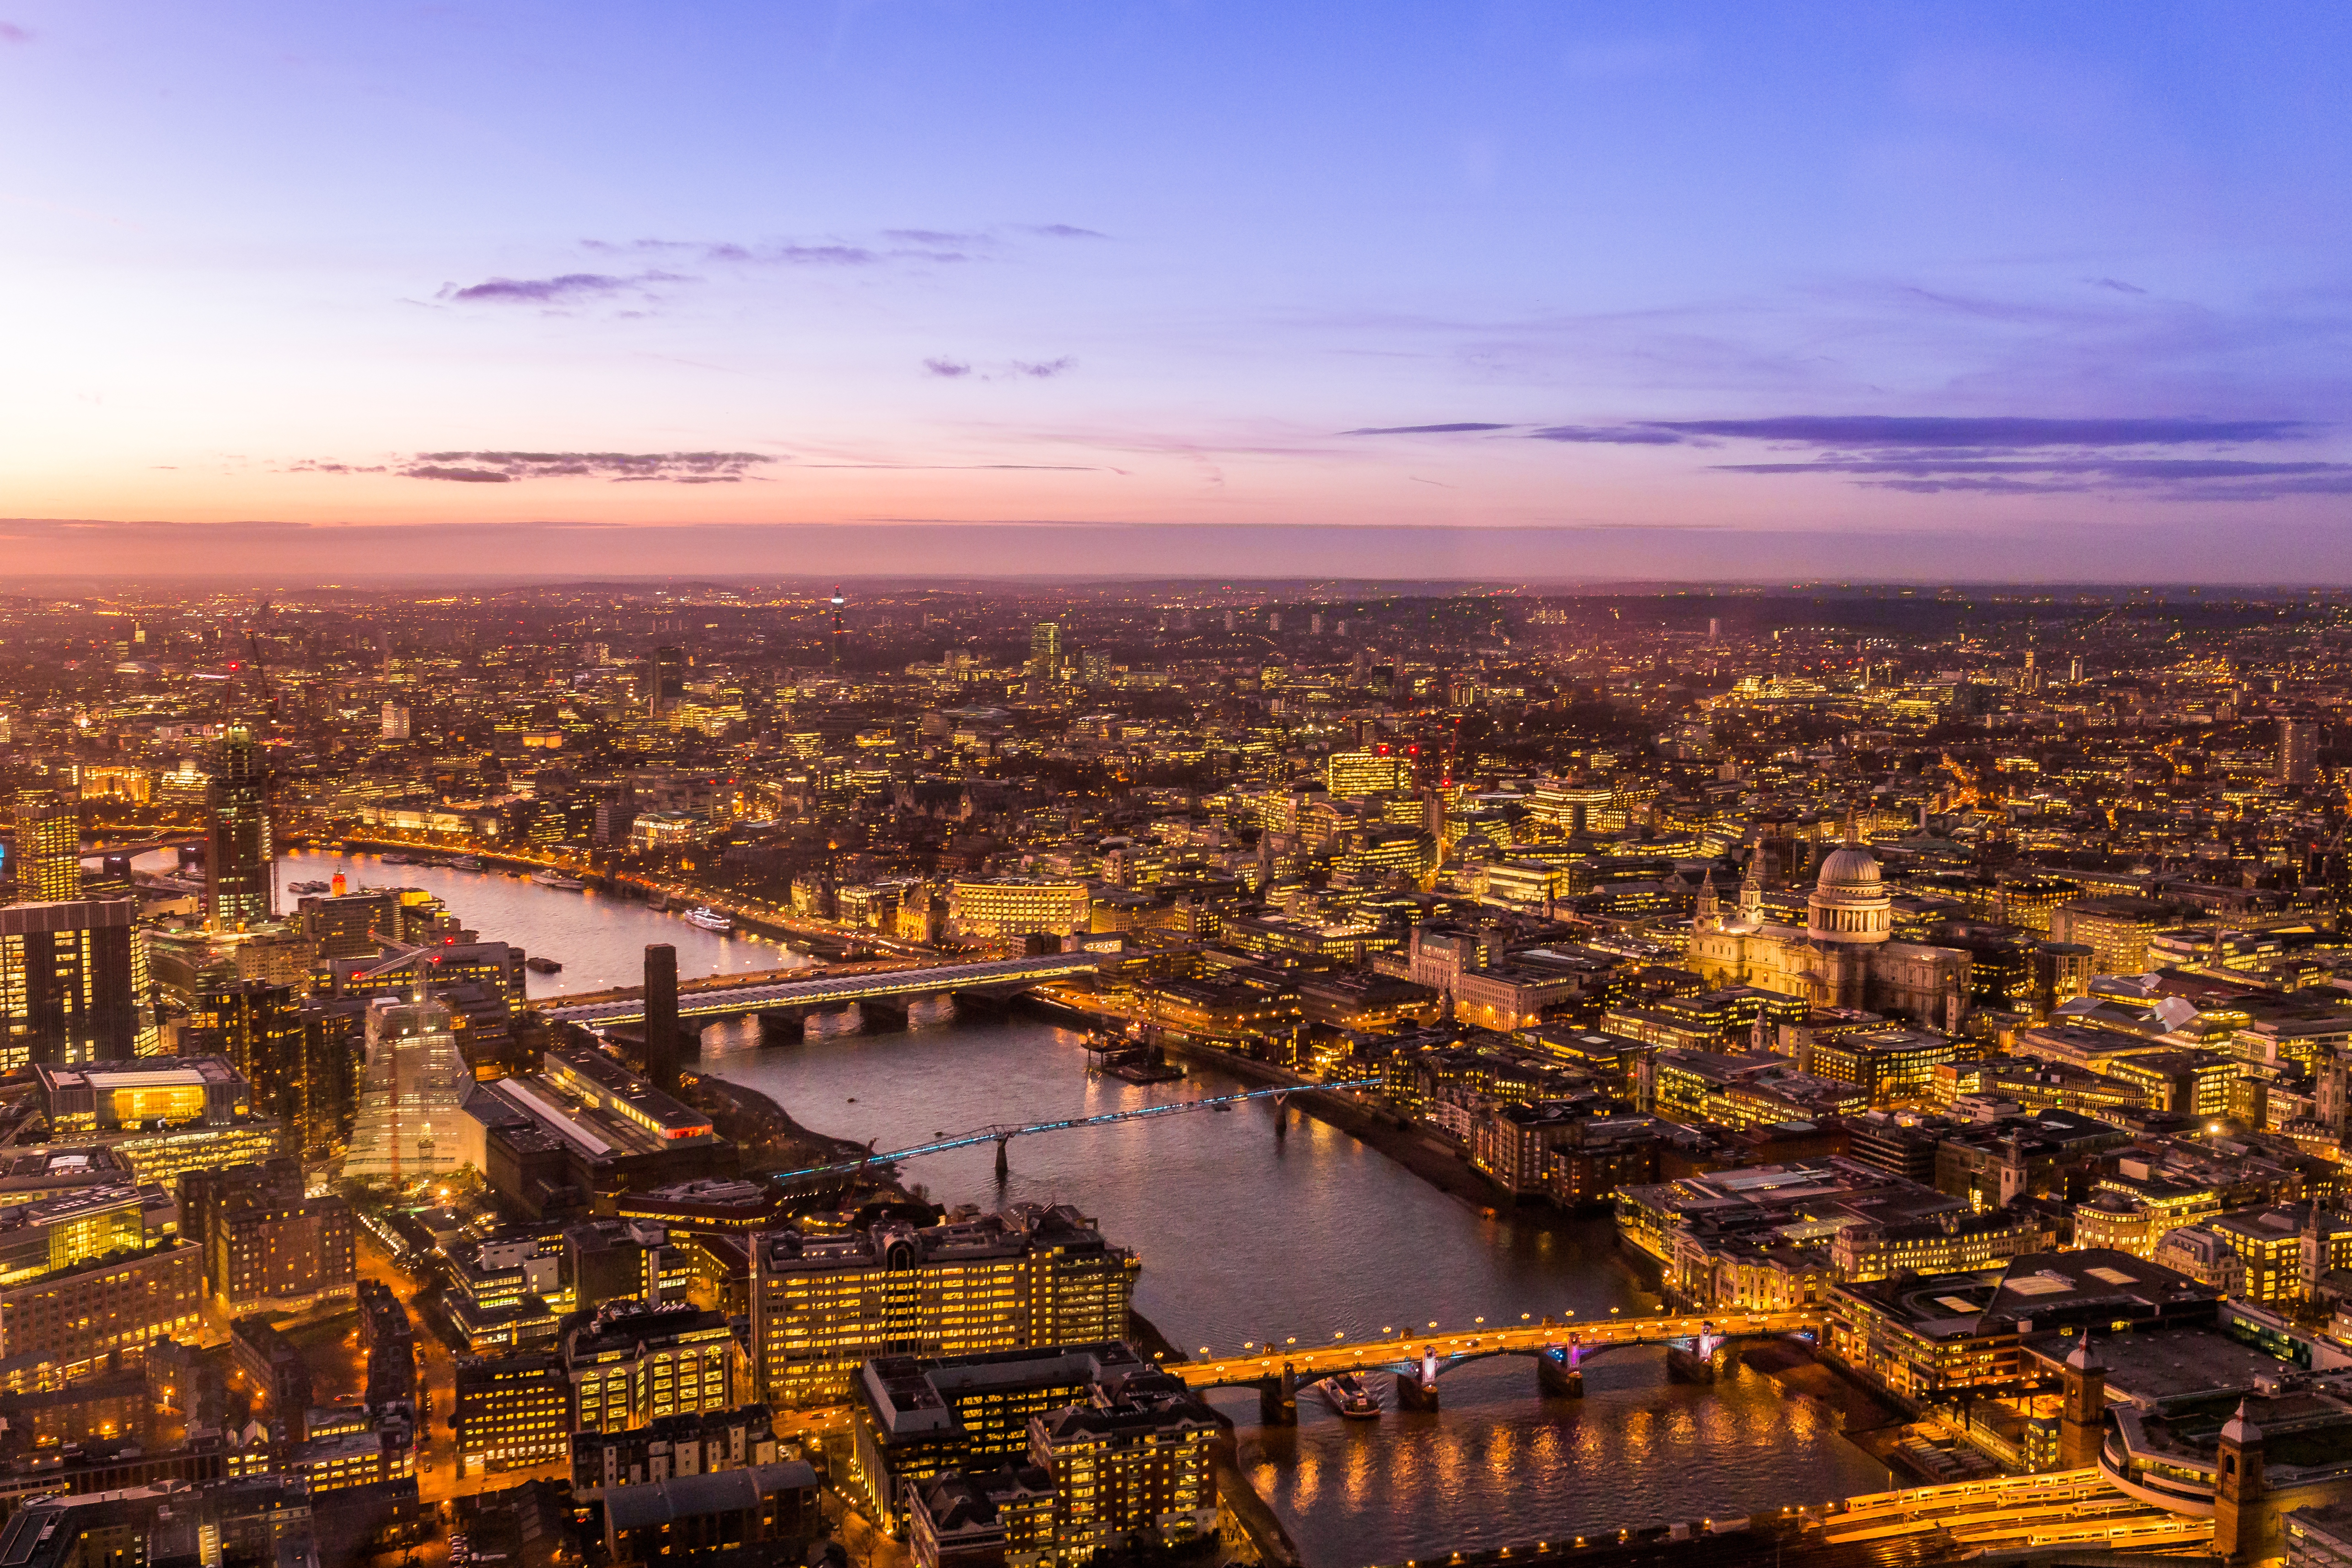
cityscape, city, metropolitan area, urban area, sky, metropolis, human settlement, landmark, skyline, night, daytime, dusk, horizon, evening, aerial photography, town, cloud, architecture, building, morning, skyscraper, river, downtown, landscape, tower block, bird's eye view, sunset, photography, tourism, roof, panorama, mixed use, world, tower